Brewlands Bridge

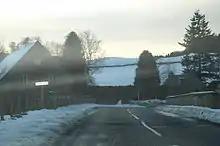
Brewlands Bridge

The original single segmented arch bridge, dating to the early 19th century remains, although it has been bypassed by a modern replacement.